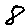
Label: 8